Chevrolet Corvette C6.R

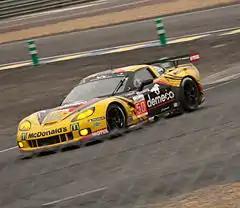
Larbre's GTE-Am class-winning Corvette C6.R at the 2011 24 Hours of Le Mans.

The first team to run a privateer Corvette C6.R GT2 car was the French-based Larbre Competition. In their first race with the car, they finished with a DNF at the 2011 12 Hours of Sebring, but would later come back to win the GTE-Am class of the 2011 24 Hours of Le Mans. They would also go on to win the GTE-Am class championship of the 2011 Intercontinental Le Mans Cup. For 2012, they are running in the FIA World Endurance Championship in the GTE-Am class again with two C6.R Corvettes. They repeated their Le Mans success by winning the 2012 24 Hours of Le Mans in the GTE-Am class for a second year in a row after car No. 50 driven by ex-Peugeot Sport driver Pedro Lamy took the lead with less than an hour to go from the No. 67 IMSA Performance Matmut Porsche 997 GT3-RSR driven at the time by Anthony Pons. The Larbre Corvette, at 1260 kg, finished 20th overall ahead of the sole remaining factory Corvette. Car No. 70 finished fifth in class.